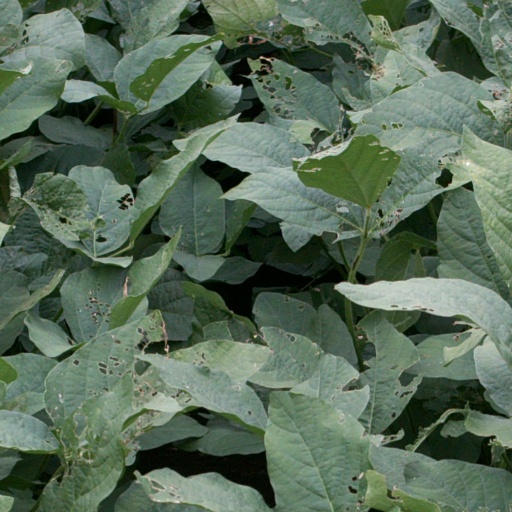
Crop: soybean